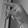
ASL letter: P